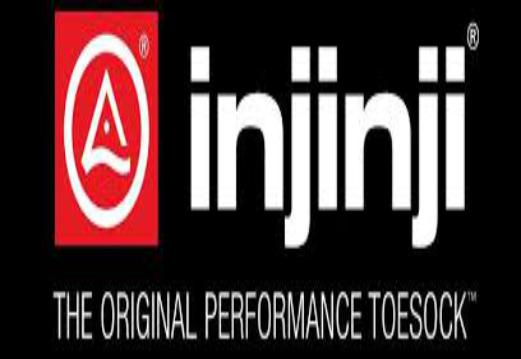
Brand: Injinji
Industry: Clothes